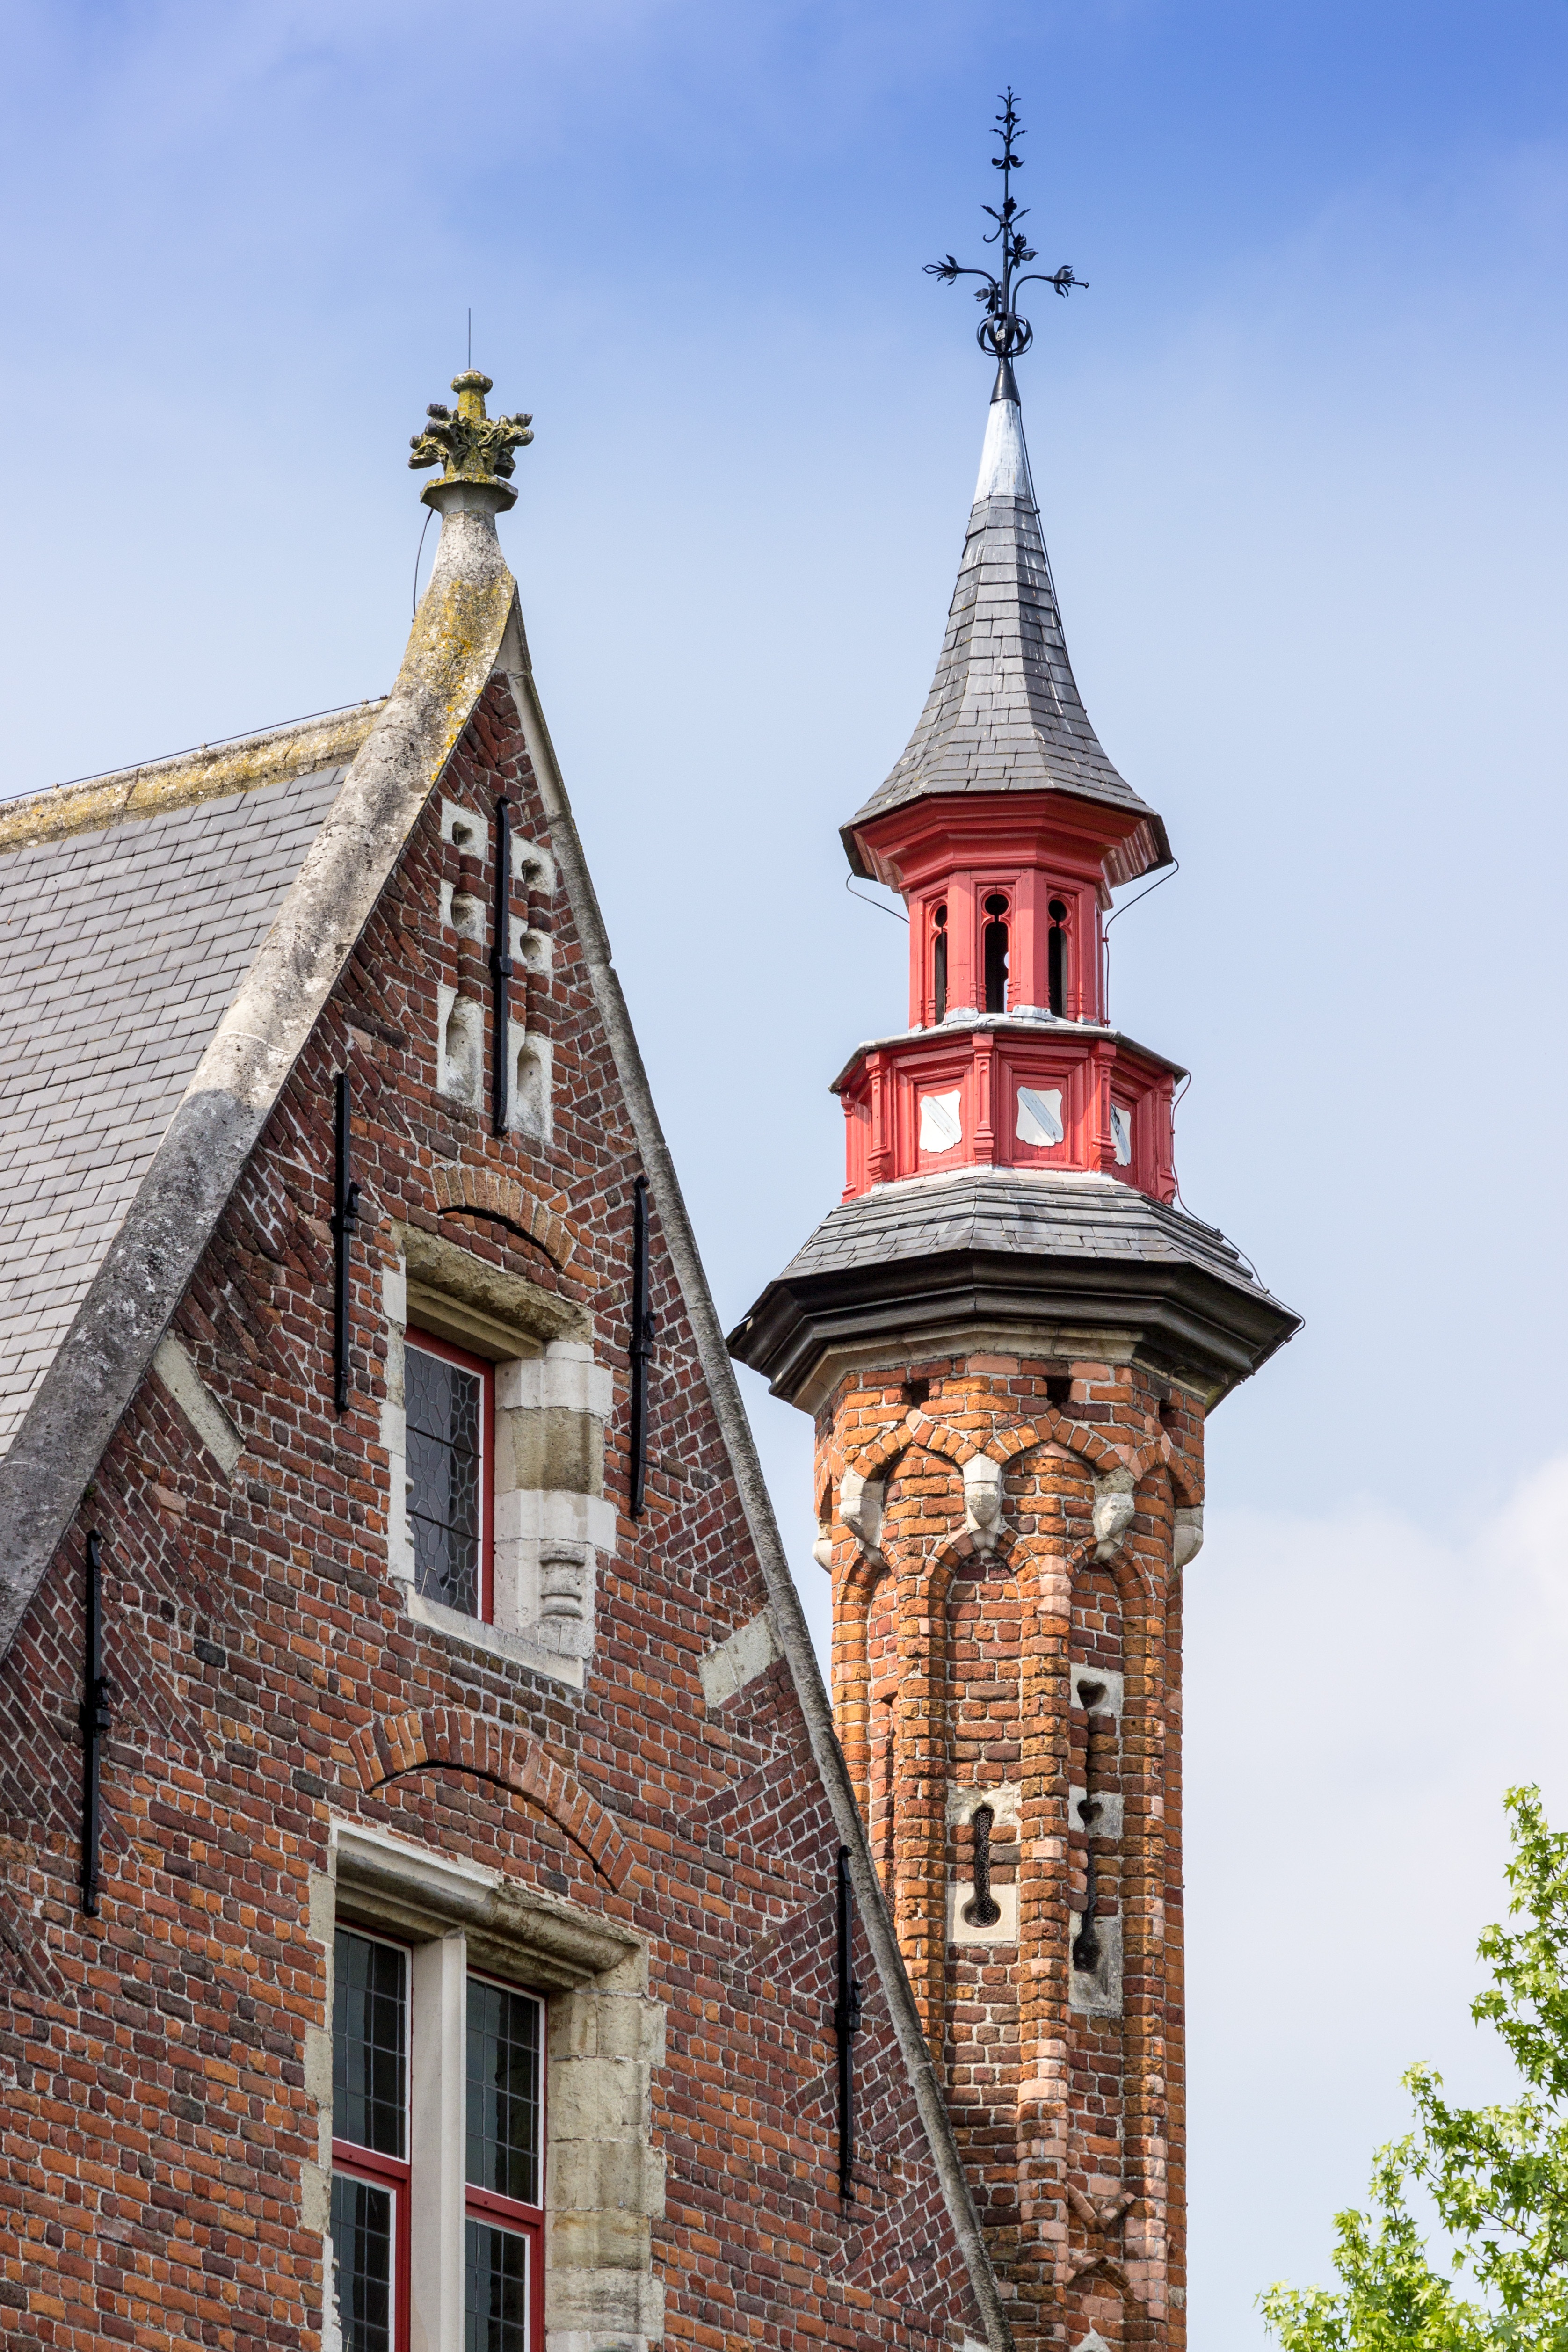
building, tower, romantic, landmark, facade, church, place of worship, bell tower, belgium, places of interest, steeple, historically, bruges